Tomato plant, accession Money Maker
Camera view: bottom (45 deg); turntable rotation: 150 degrees
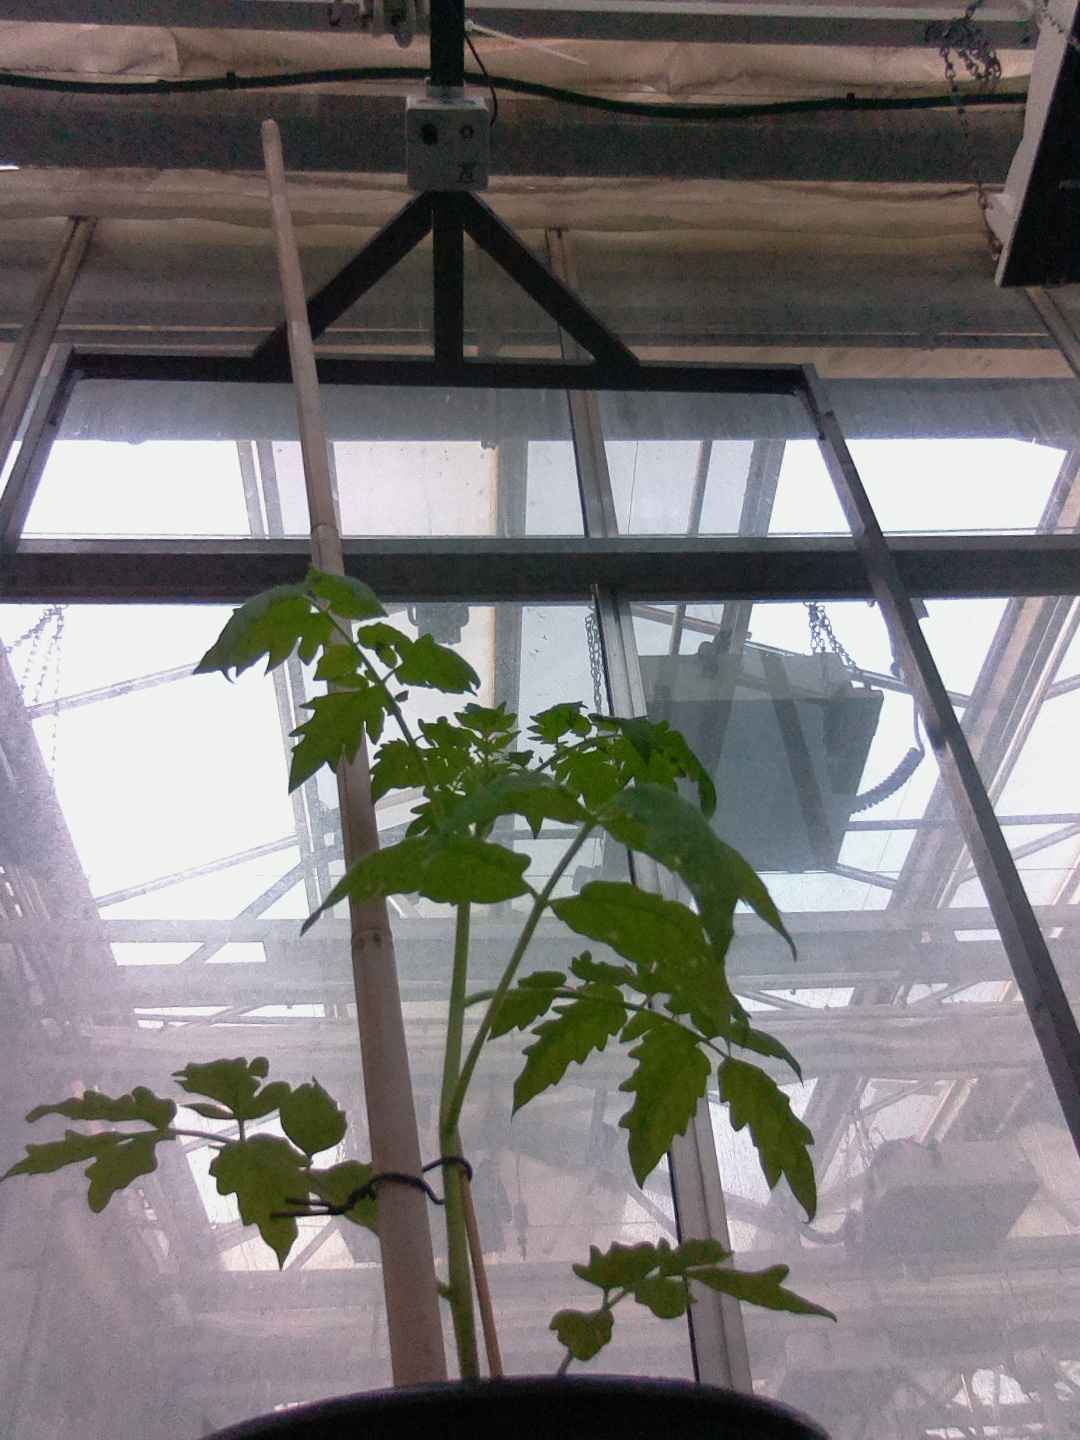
BBCH growth stage 13: 6 of true leaves visible